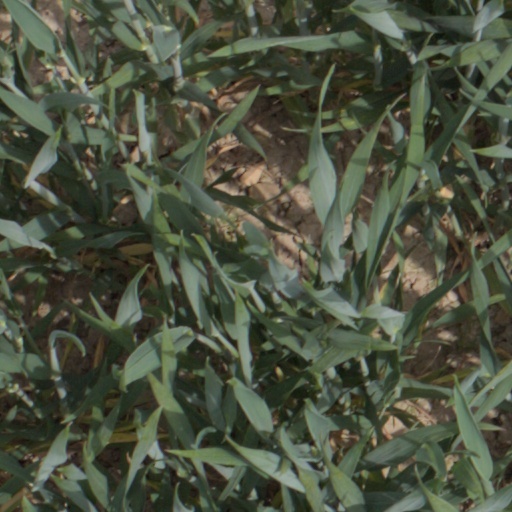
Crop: wheat